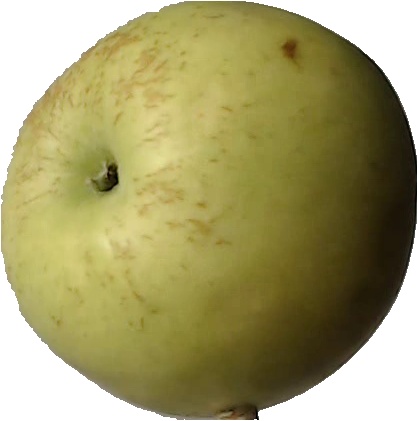
Label: apple_golden_3